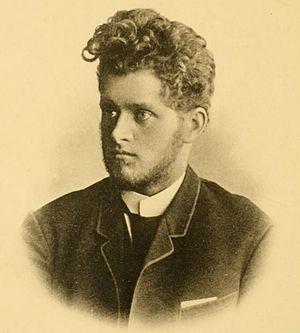
Photo de Dimitri Glazounov Parue dans la Revue d'Entomologie Russe en 1914.
Dimitri Konstantinovitch Glazounov né en 1869 à Saint-Pétersbourg, et mort le 10 juin 1913, est un entomologiste et voyageur russe, membre de la Société des naturalistes de Saint-Pétersbourg.